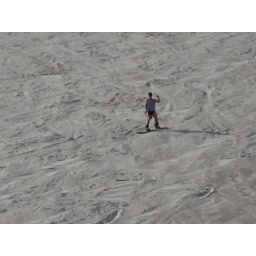
This is in Hirschau, Germany at a big sand hill where we, well Joey and Don went sand boarding.